Berets of the United States Army

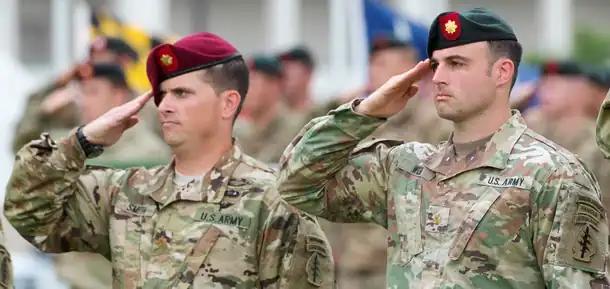
Two officers from 7th Special Forces Group (Airborne), one wearing a maroon beret and the other a rifle-green beret, participate in change of command ceremony, 2017

The United States Army has used military berets as headgear with various uniforms beginning in World War II. Since June 14, 2001, a black beret is worn by all U.S. Army troops unless the soldier is approved to wear a different distinctive beret. A maroon beret has been adopted as official headdress by the Airborne forces, a tan beret by the 75th Ranger Regiment, a brown beret by the Security Force Assistance Brigades, and a green beret by the Special Forces.